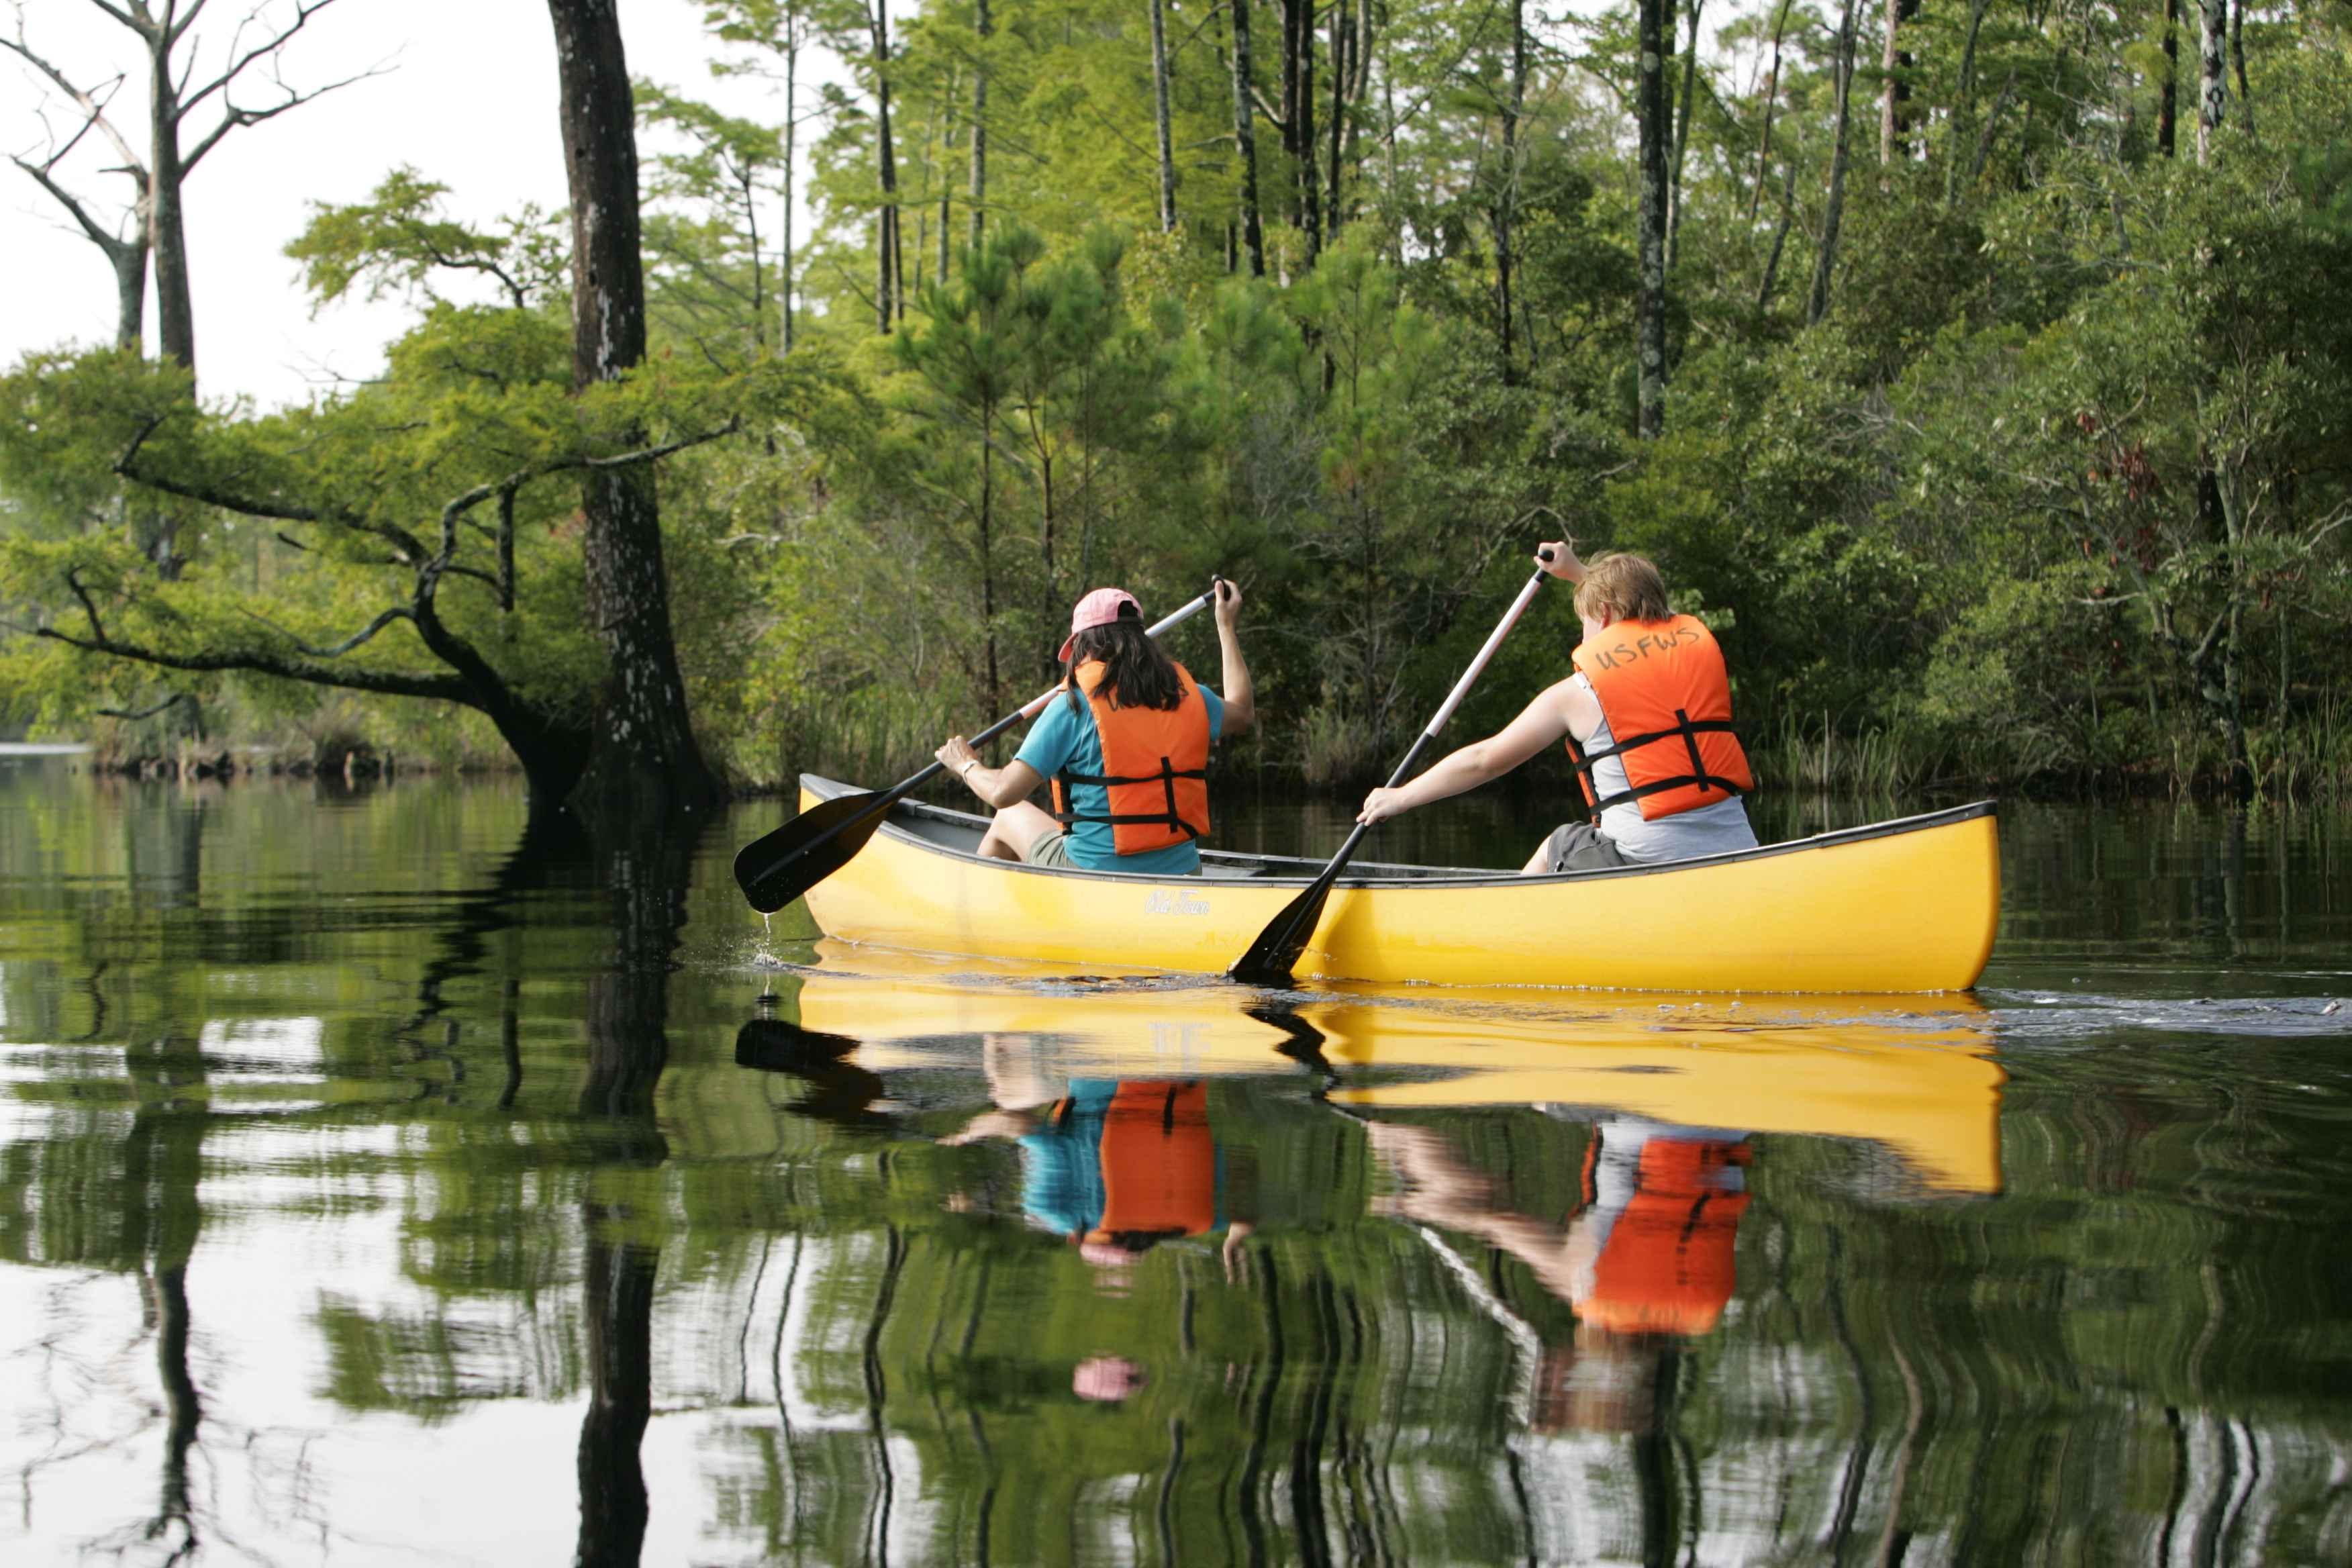
water, sport, boat, river, canoe, paddle, vehicle, calm, kayak, sports equipment, boating, day, kayaking, watercraft, enjoy, raft, canoeing, watercraft rowing, canoers